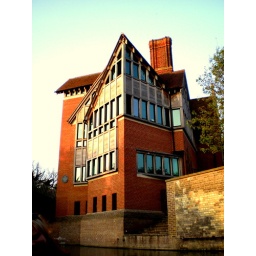
A building near river in Cambridge